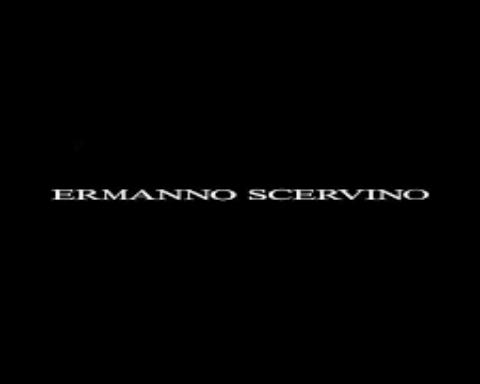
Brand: Ermanno Scervino
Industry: Clothes